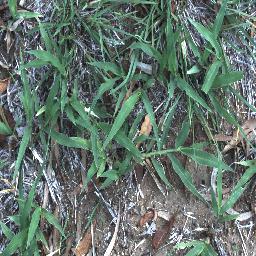
Label: negative